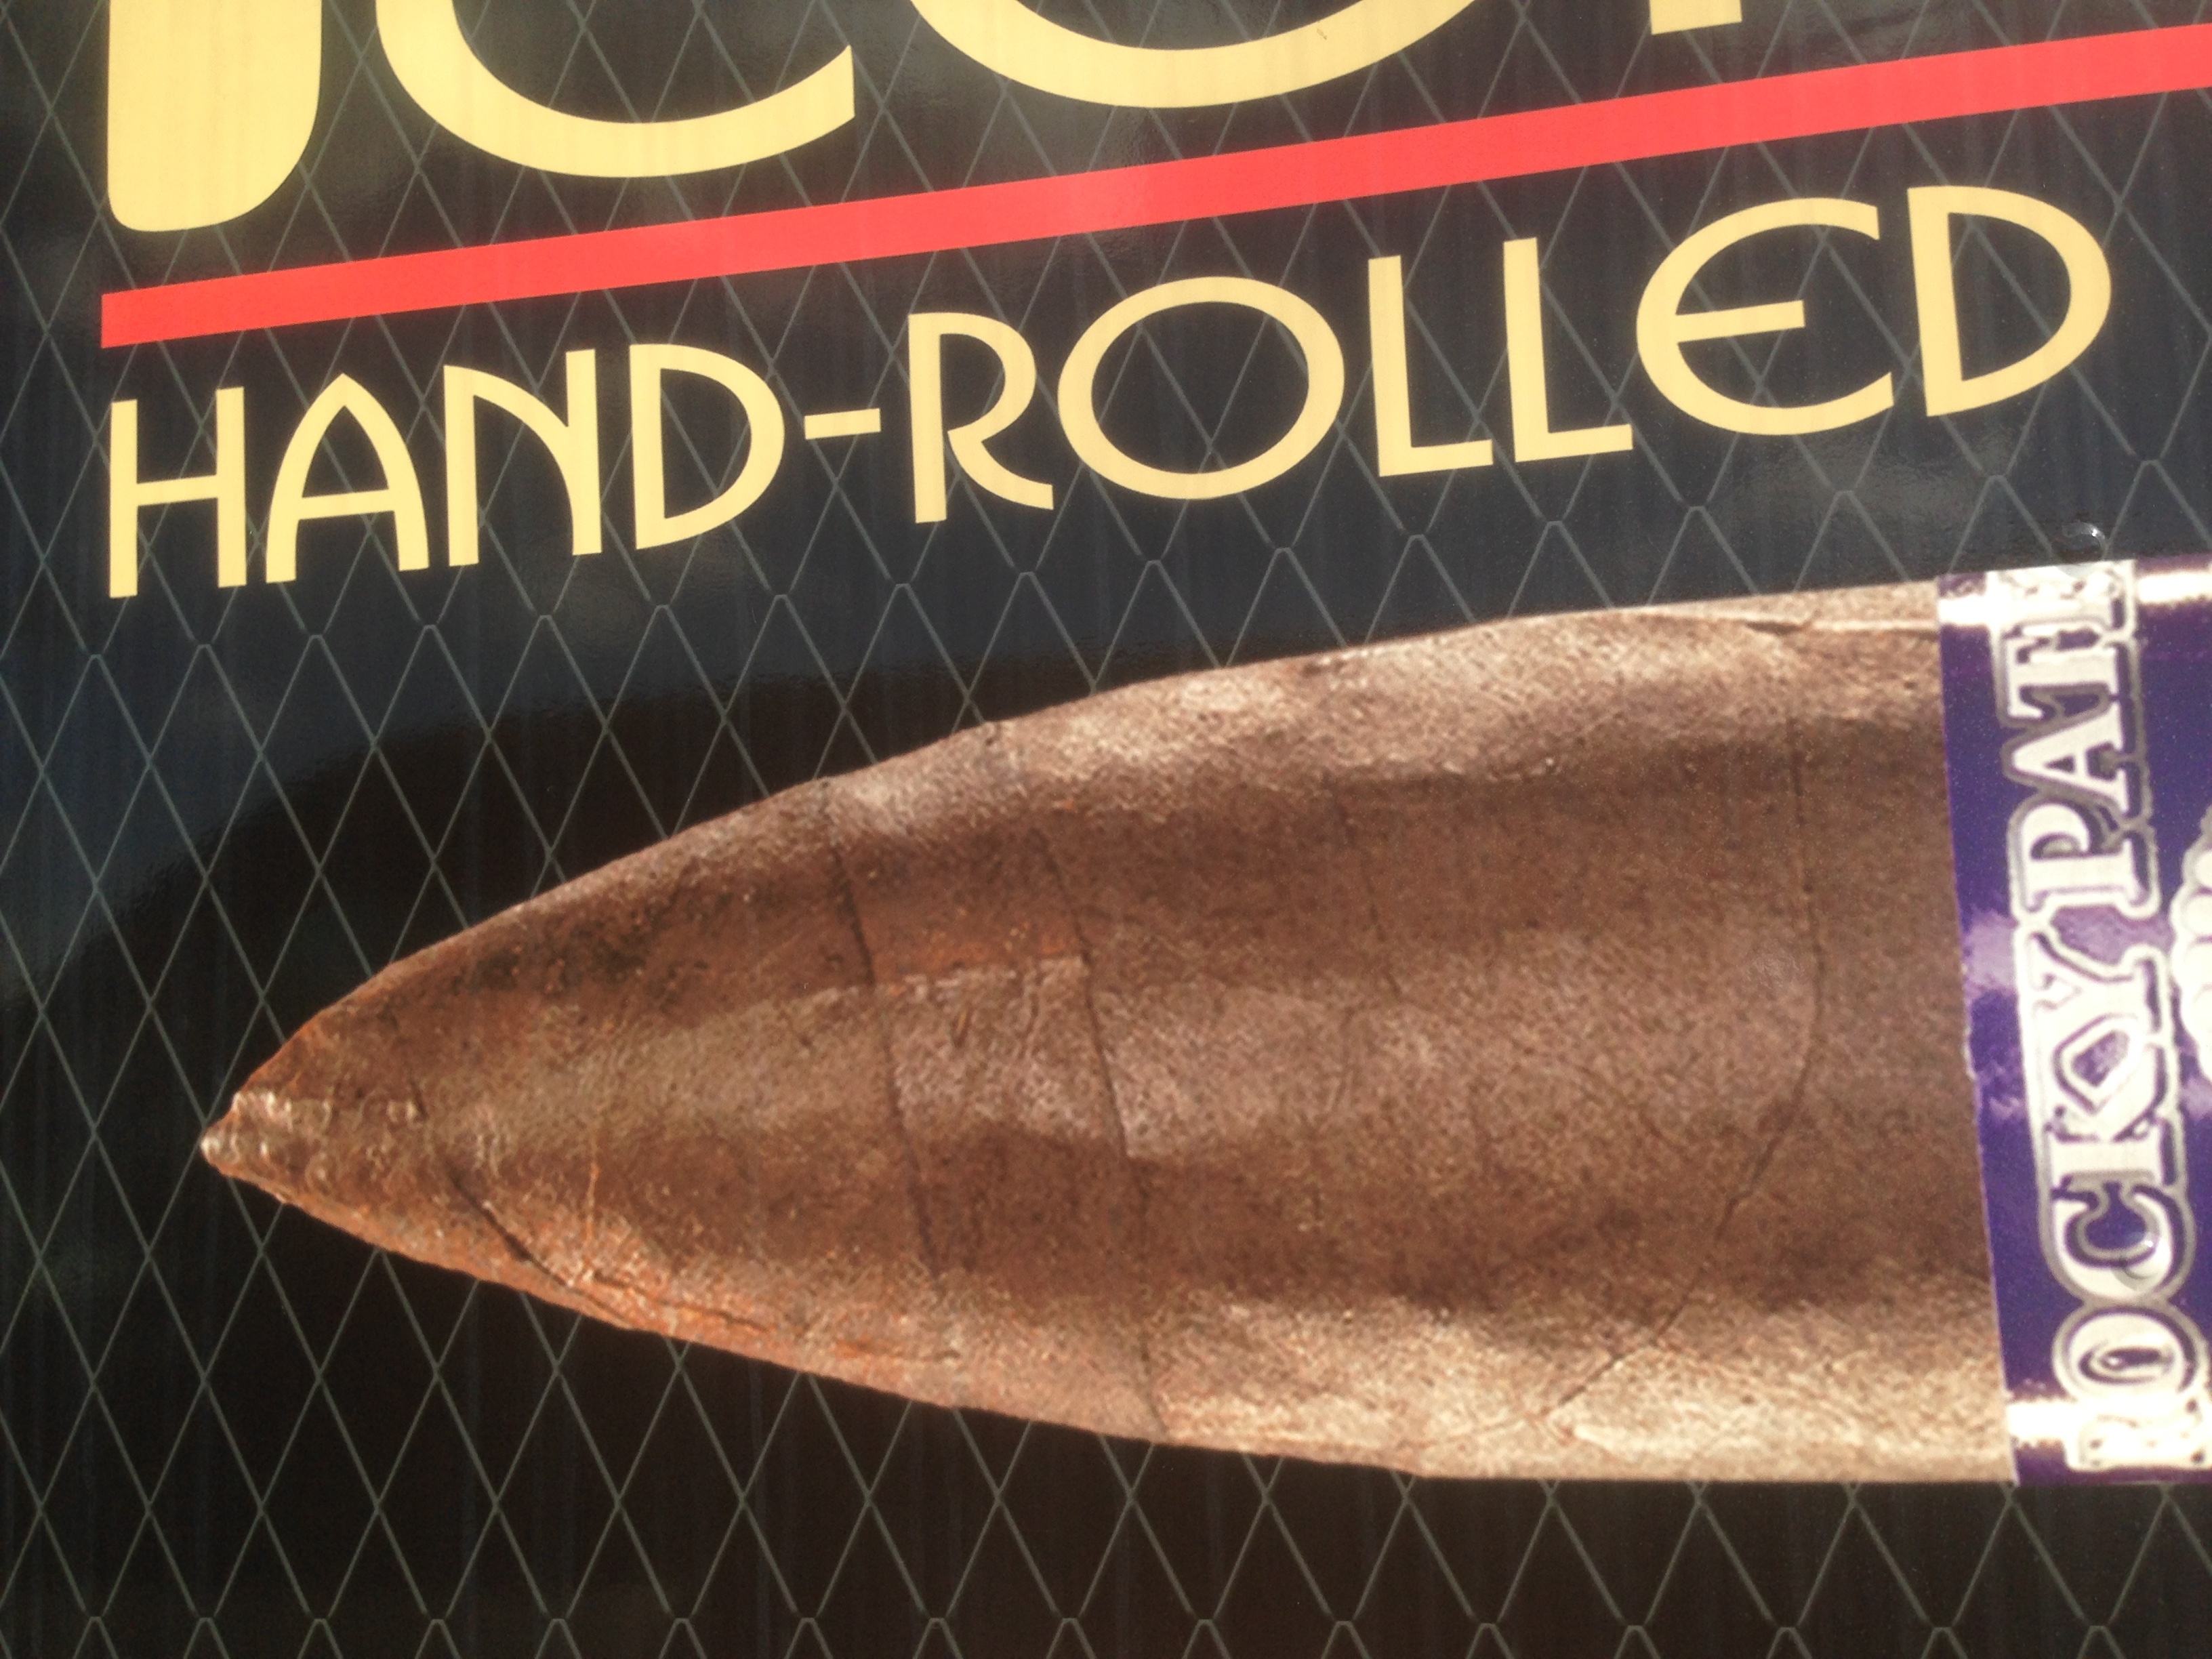
font, bullet, cigar